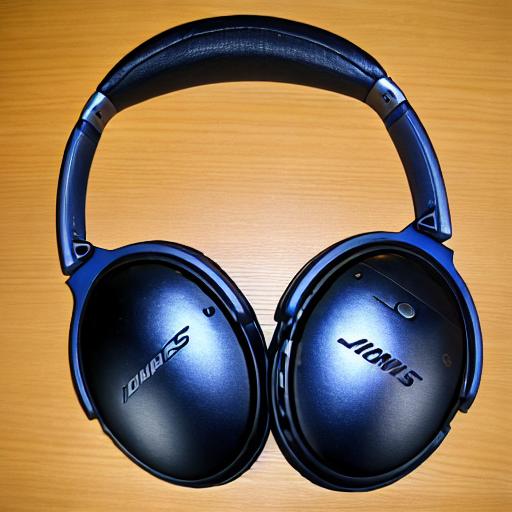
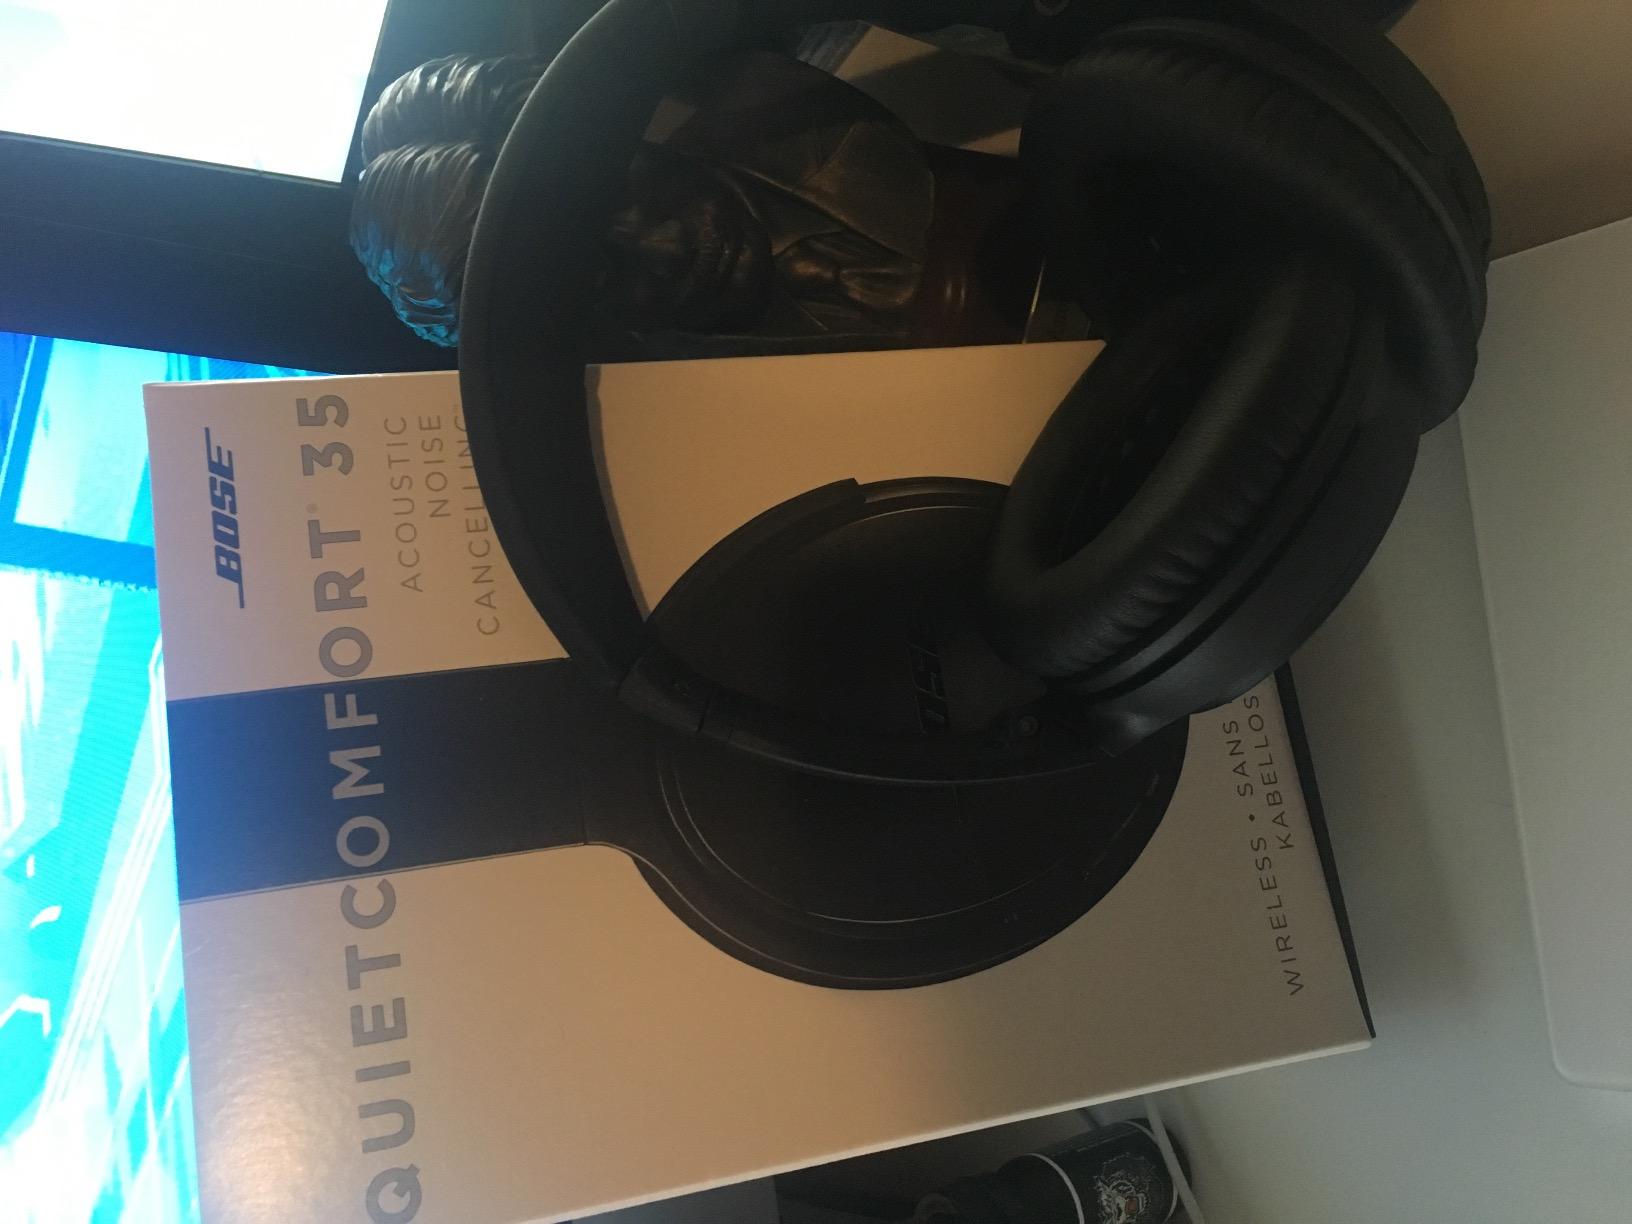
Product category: headphones
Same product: no